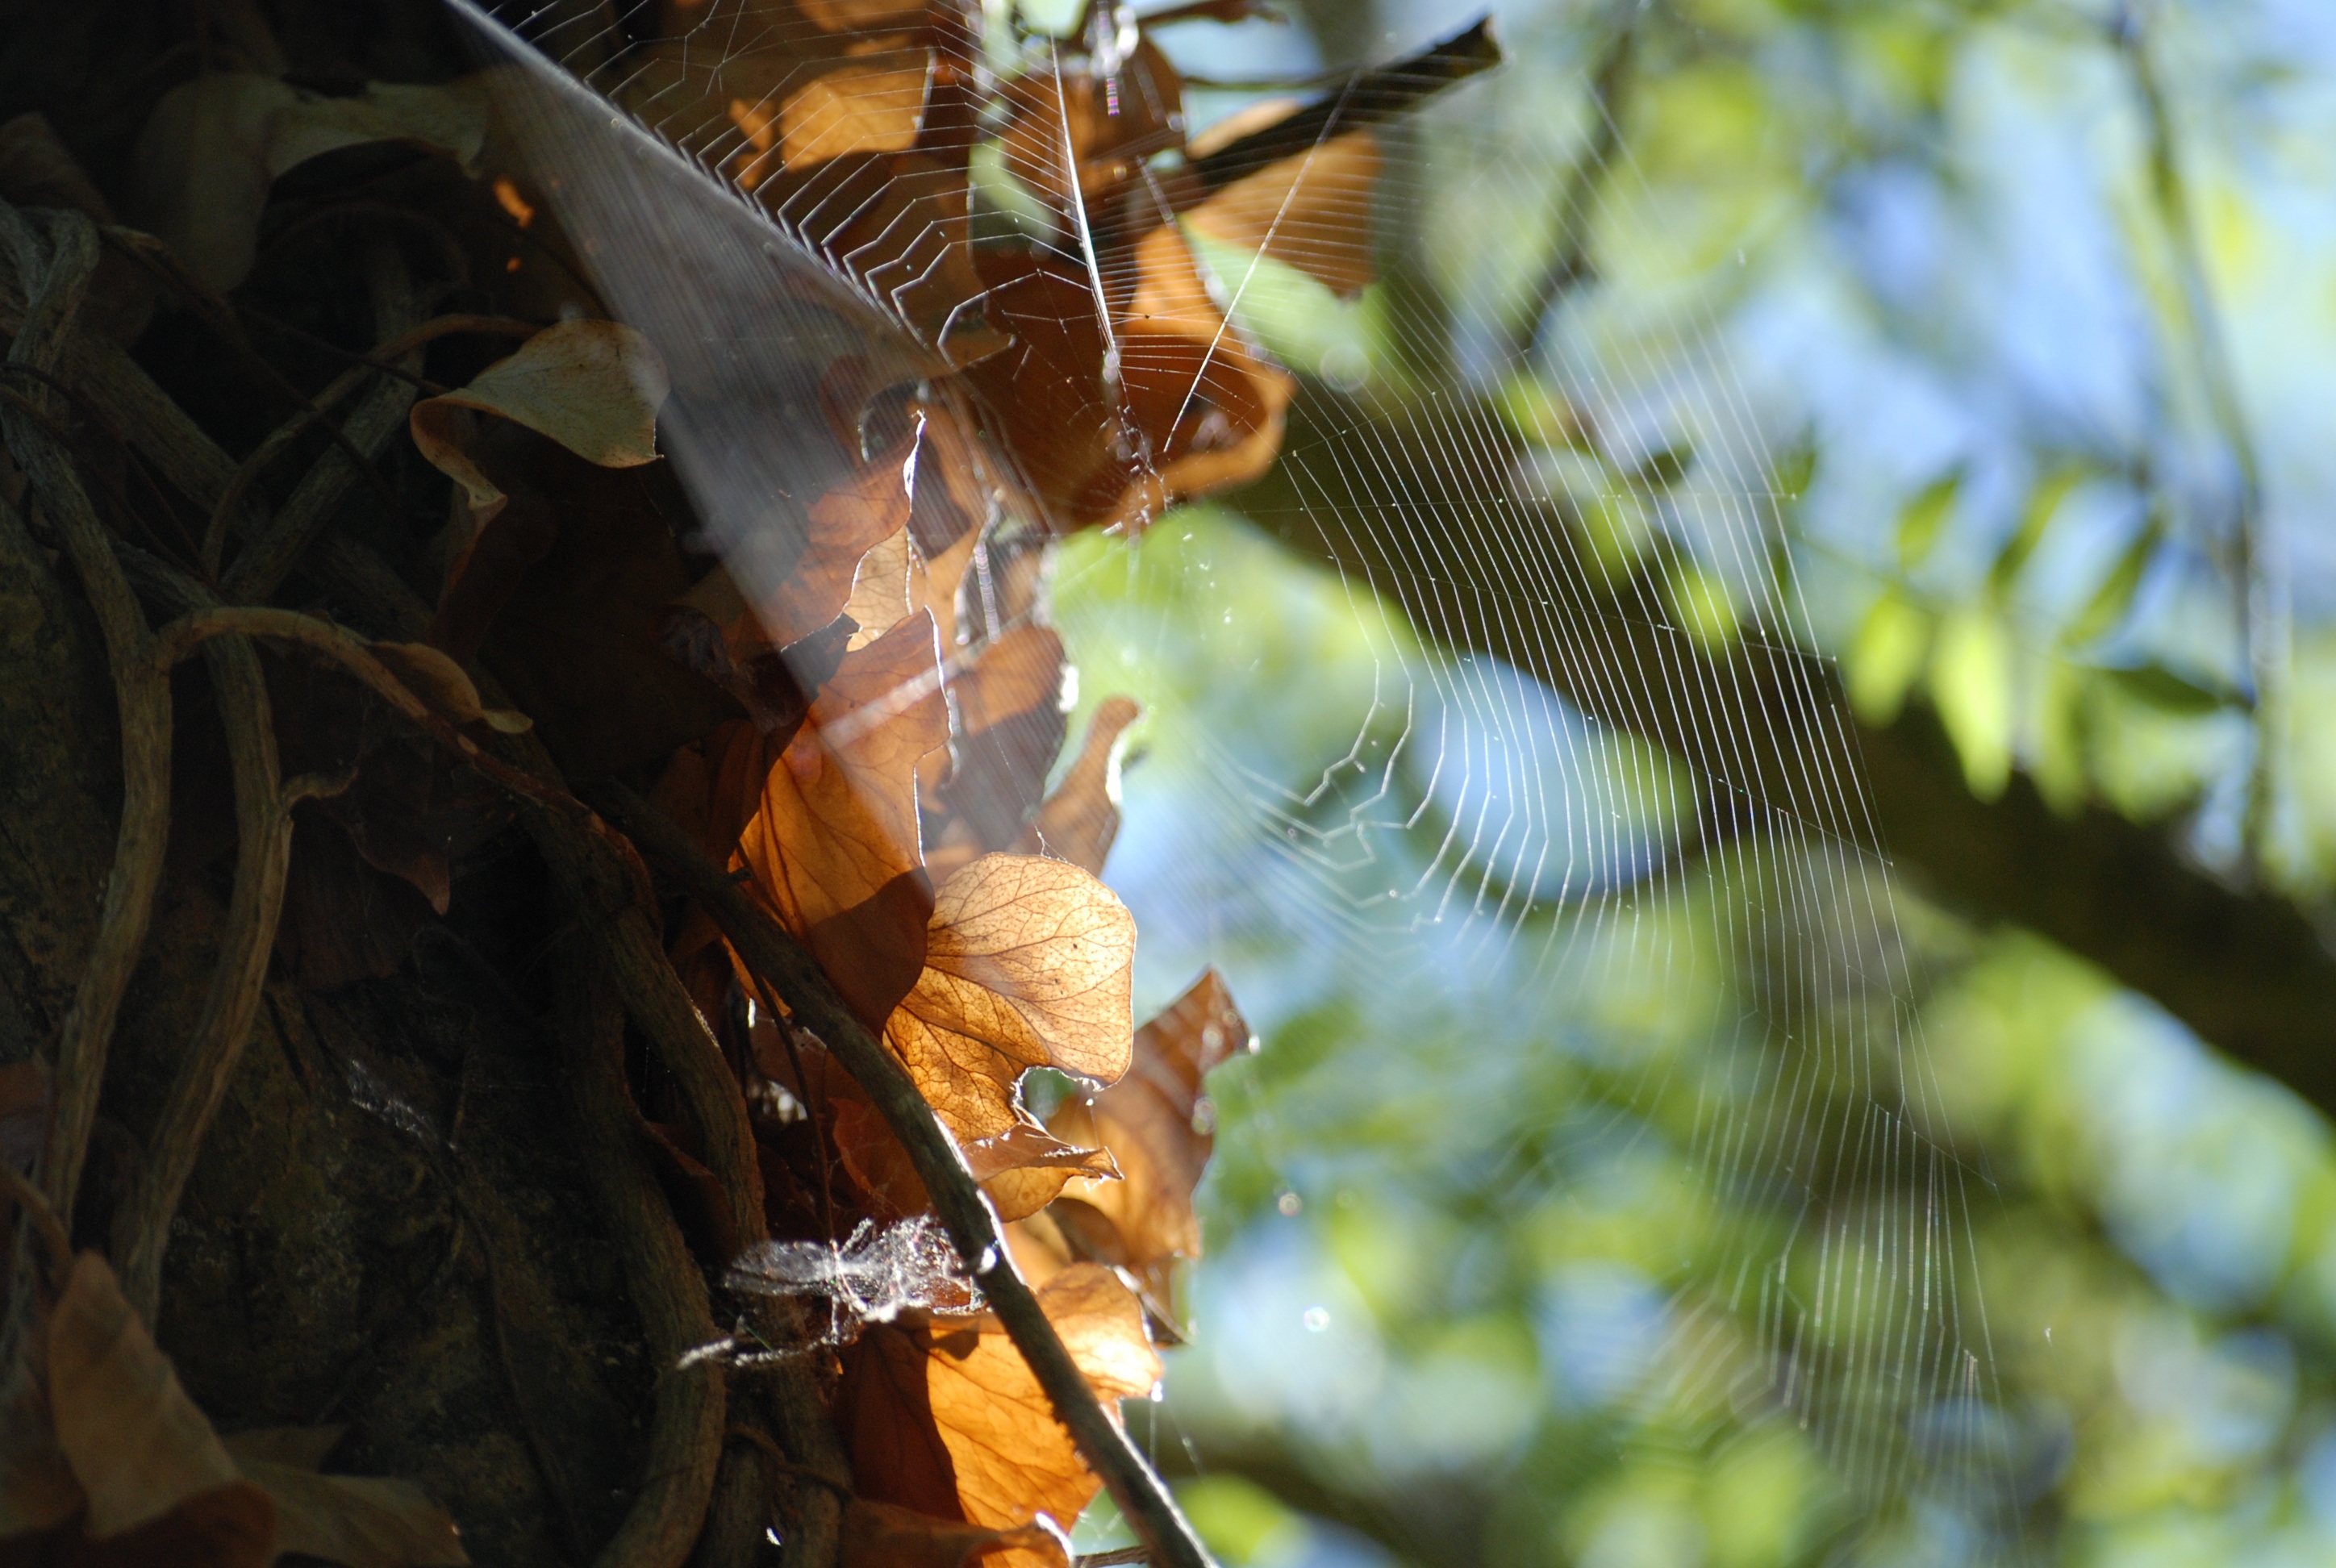
nature, leaf, insect, autumn, invertebrate, spider, canvas, macro photography, macrophoto